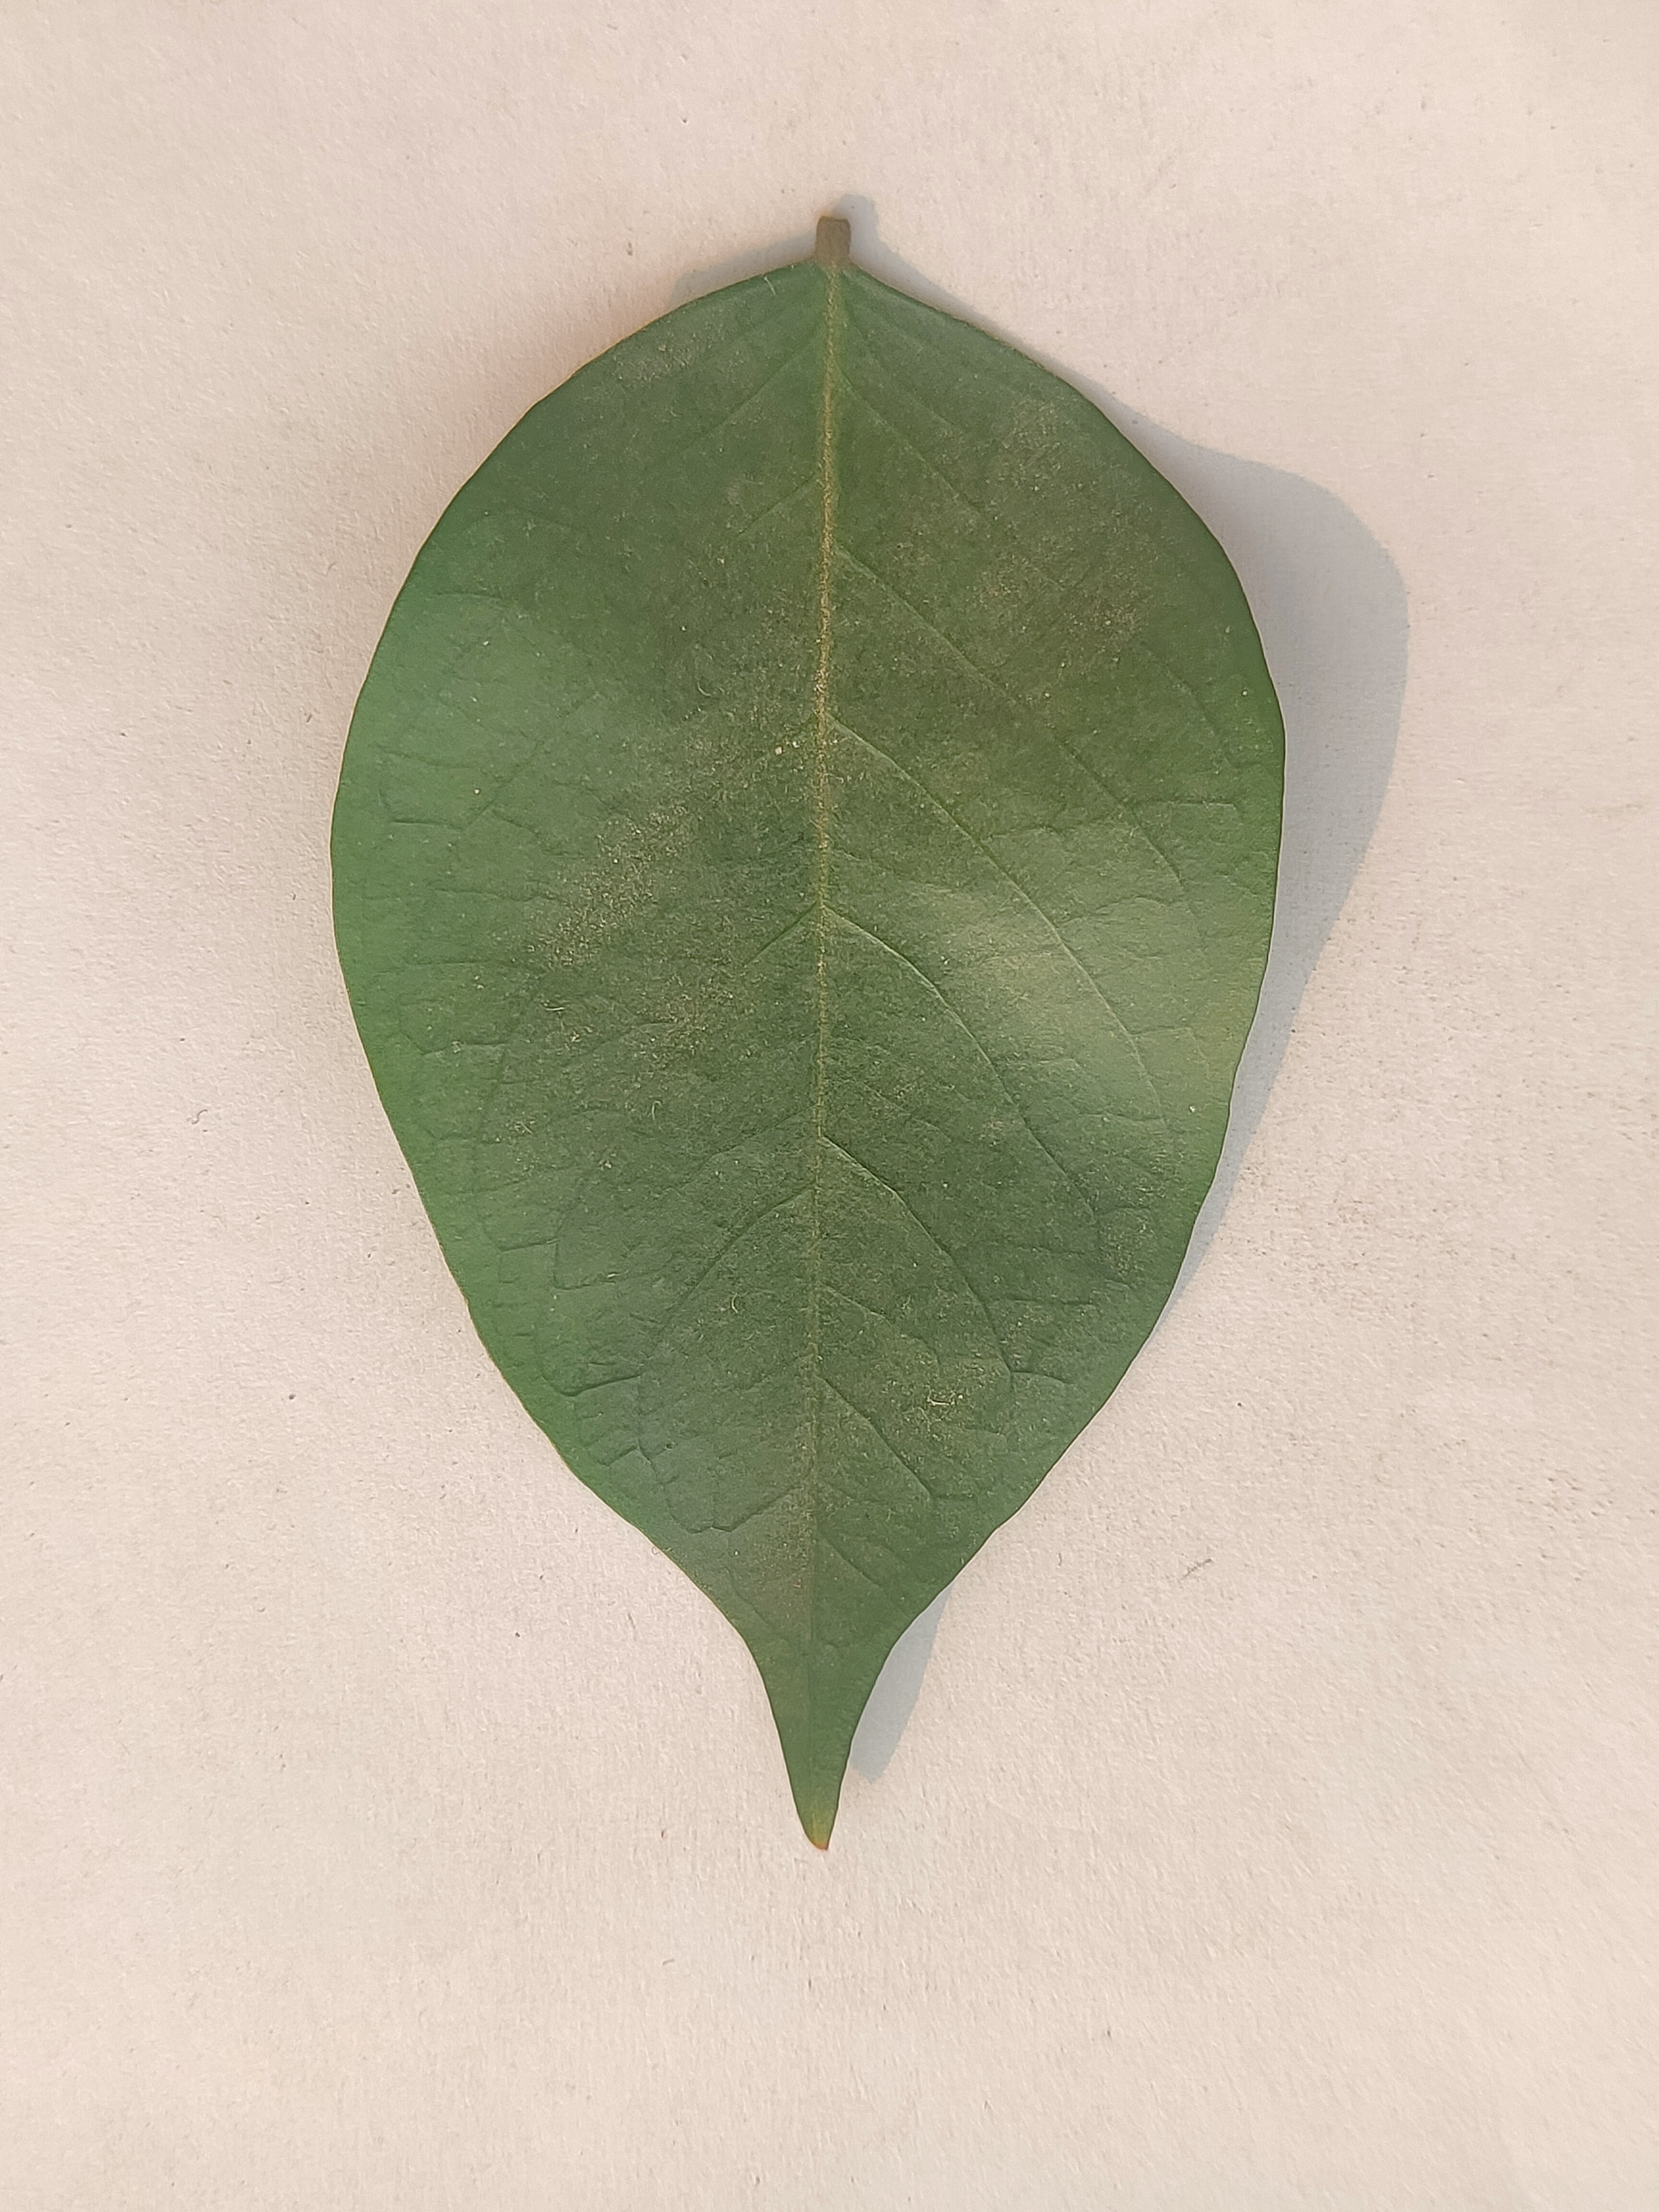
Leaf variety: Star Fruit